List of Holby City episodes

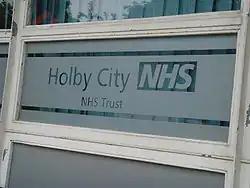
A partially frosted window which reads 'Holby City NHS, NHS Trust'

"Holby City" is a British medical drama television series that was broadcast on BBC One in the United Kingdom between 12 January 1999 and 29 March 2022. The series was created by Tony McHale and Mal Young as a spin-off from the BBC medical drama "Casualty", which is set in the emergency department of the Holby City Hospital, based in the fictitious town of Holby. The show focuses on the lives, both professional and personal, of the medical and ancillary staff on the hospital's surgical wards. It is primarily filmed at the BBC Elstree Centre in Borehamwood. Young wanted to explore what happened to patients treated in "Casualty" once they were taken away to the hospital's surgical wards. He opined that "Casualty" limited itself to "accident of the week" storylines, while "Holby City" allowed the possibility of storylines about long-term care, rather than immediate life-and-death decisions. A police procedural spin-off, "HolbyBlue", began airing from 8 May 2007, running for two series before being cancelled due to poor viewing figures. The spin-off features a crossover with "Holby City" in its second series.